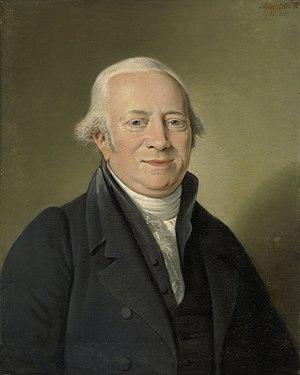
Le Rijksmuseum Amsterdam, plus couramment abrégé en Rijksmuseum, est un musée national néerlandais, situé dans la capitale Amsterdam et consacré aux beaux-arts, à l’artisanat et à l’histoire du pays. Il est le plus important musée des Pays-Bas quant à la fréquentation et au nombre d'œuvres d'art avec plus de 2 450 000 visiteurs en 2014 pour un fonds d'environ un million de pièces.